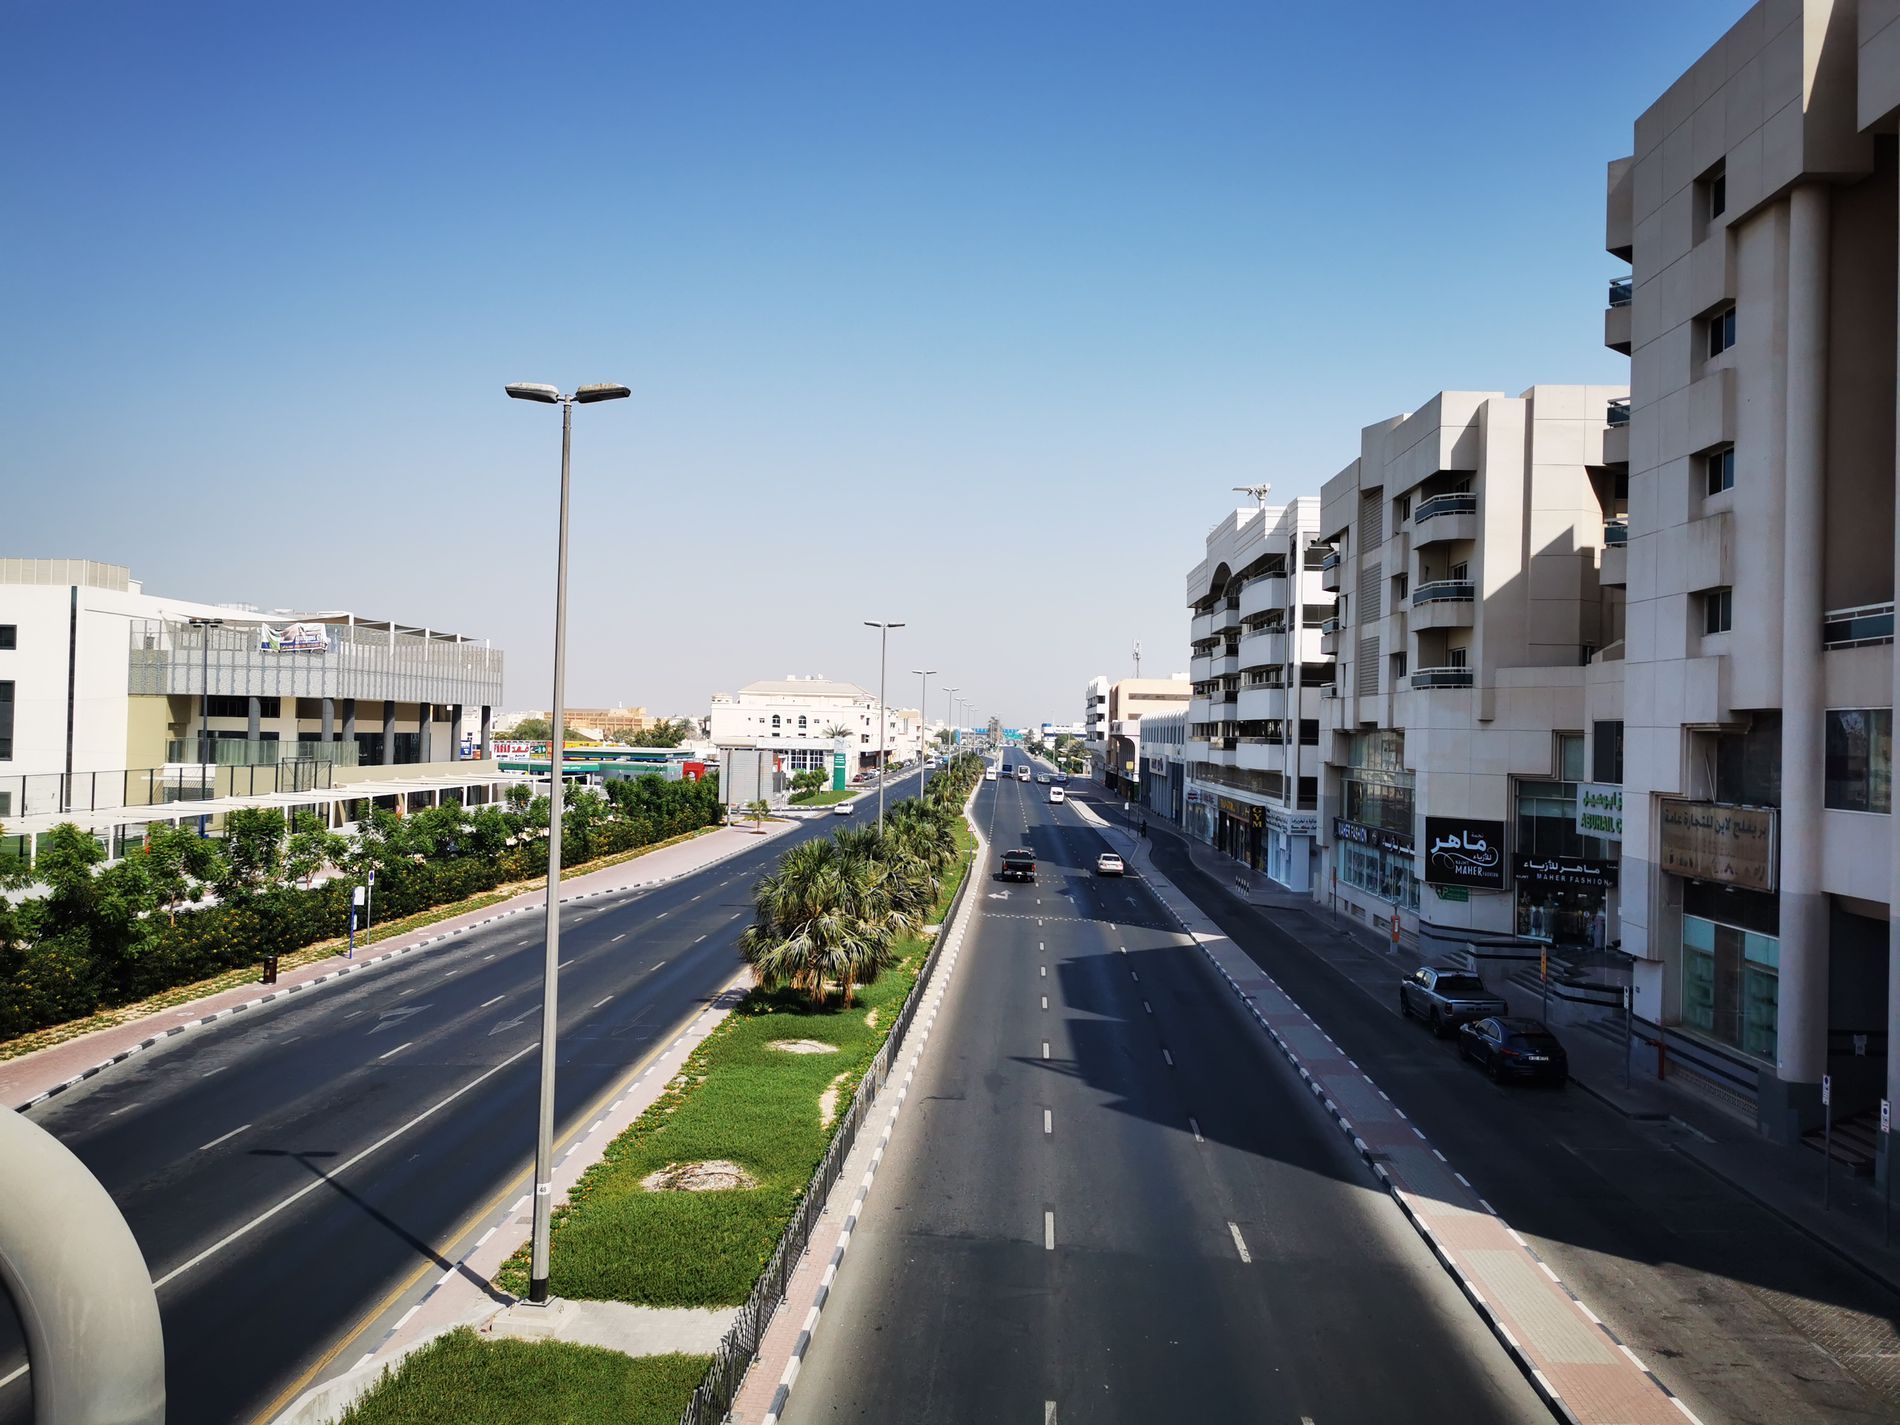
life street scene.
A real life street scene captured from above shows buildings on both sides, cars below, lighting poles, sidewalks, and a plant divider splitting the two-way road. The sky is clear and bright blue.
A landscape photo taken from eye level, in a color palette of blue, grey, green, white, and beige. A soft natural daylight creates a warm and cozy atmosphere.
Labels: Road, City, Architecture, Building, Cityscape, Urban, Car, Transportation, Vehicle, Metropolis, Outdoors, Freeway, Building Complex, Street, Neighborhood, Highway, Suburb, Aerial View, High Rise, buildings, sky, plant, life street, sidewalk, car, cars, lighting poles, Plants, Lighting Pole
Camera: HUAWEI VOG-L29
Aperture: F1.6
Exposure: 1/3922 sec
ISO: 50
Focal length: 5.6 mm